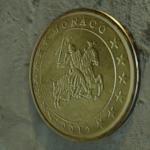
Coin value: 10cents
Country: mo
Edition: 2001